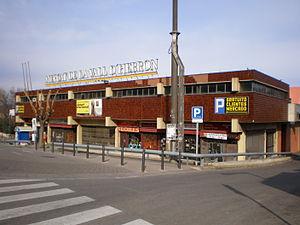
La Vall d'Hebron est un quartier de Horta, à Barcelone. Quatre sites de la région ont accueilli des compétitions pour les Jeux olympiques d'été de 1992.